Northwestern High School (Hyattsville, Maryland)

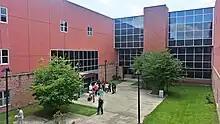
One of the three courtyards at Northwestern High School, between the C-Wing and D/E/F-Wing

As of Fall 2013, Northwestern High School has an enrollment of approximately 2,217 students. The demographics of the student body (as of 2009) were 96.5% minority, of which 44.2% were African-American/Black, including those from African or Caribbean nations; 45.04% Hispanic; 6.8% Asian; and 3.4 Caucasian. Of these students, 1270 are male and 1183 are female. About 400 students are "Limited English Proficient" (LEP) or ESOL and over 200 are in Special Education. More than half of Northwestern's students qualify for Free and Reduced Meal status.